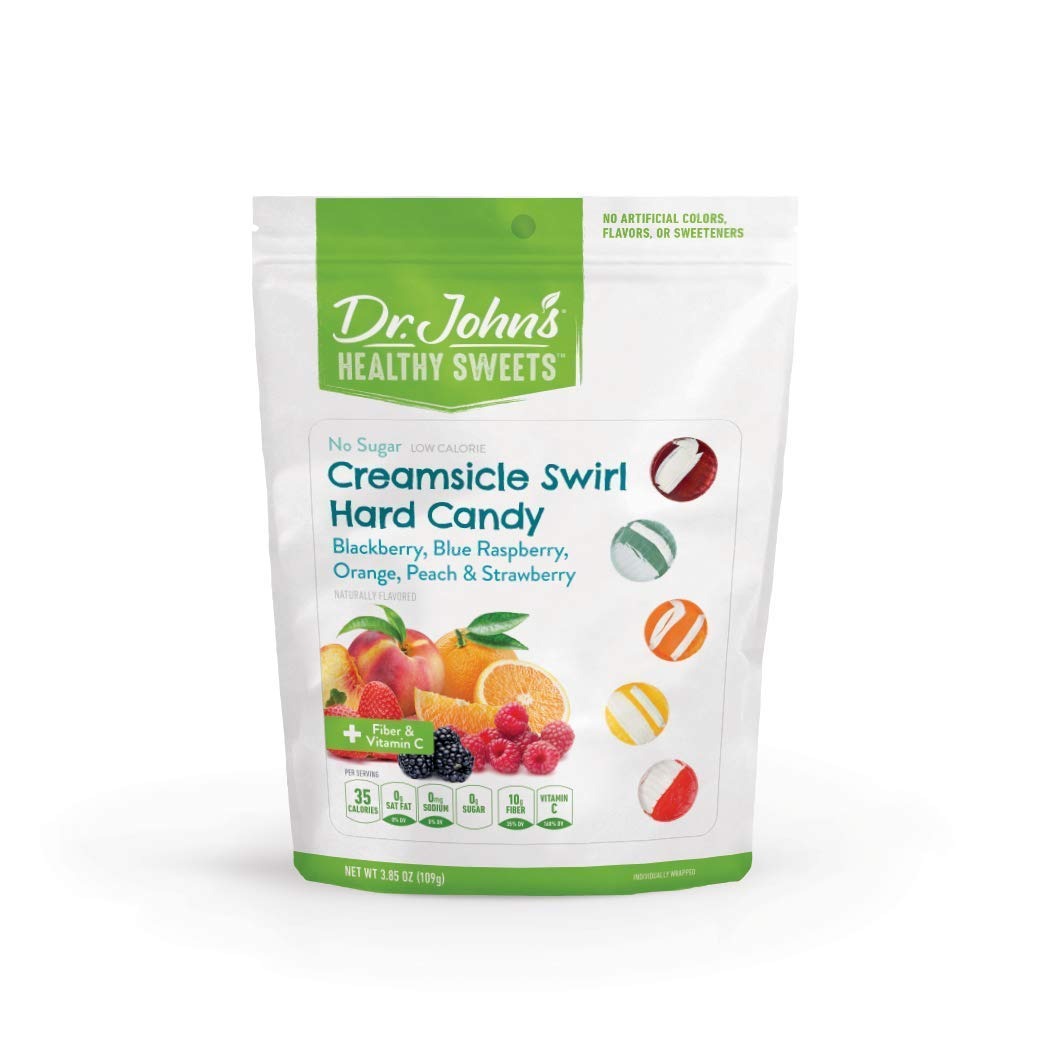
Item Name: Dr. John’s Sugar Free Candy, Healthy Hard Candy with Zero Sugar, Low Calorie Snacks, Keto Friendly, Vegan, Gluten Free, Creamsicle Swirl, 24 Count, 3.85 OZ
Bullet Point 1: Sweet Sugar-Free Indulgence: Enjoy guilt-free snacking with Dr. John's Healthy Sweets Hard Candies, a delightful assortment of low calorie, sugar-free candies!
Bullet Point 2: Vegan, Gluten, and Keto Friendly: Tailored to diverse dietary preferences, these sugar-free candies are suitable for keto, vegan, and gluten-free lifestyles, allowing everyone to indulge in a flavorful, guilt-free treat!
Bullet Point 3: Delicious & Nutritious: Dr. John's hard candies are not only sugar free candy, but also fortified with a whopping 10 grams of fiber and provide 160% of your daily recommended vitamin C!
Bullet Point 4: No Artificial Sweeteners or Colors: Dr. John's commitment to quality is evident in the absence of artificial sweeteners and colors, ensuring a naturally flavored and colorful candy experience.
Bullet Point 5: Convenient Resealable Packaging: Dr. John's Hard Candies come in a practical resealable bag, making it easy to savor these delectable treats on the go while keeping them fresh for later enjoyment.
Product Description: Dr. John’s Healthy Sweets Creamsicle Swirl Hard Candies are naturally sugar-free, fortified with important nutrients and bursting with flavor. We want you to feel good about eating our artisan candies. This 3.85 oz package comes with approximately 24 hard candies in Peaches & Cream, Orange & Cream, Blue Raspberry & Cream, Strawberry & Cream and Blackberry & Cream flavors made from natural ingredients that make them gluten-free, peanut-free, and dairy-free. What makes it taste so deliciously sweet if we don’t use any sugar? We use natural sugar alcohols - xylitol and erythritol - to make sure our candy is just as sweet, without all the calories! Bonus: unlike regular sugar, these sugar alcohols also don't promote tooth decay, making this candy the #1 choice for dentists across America. Who would eat sugar-free candy? People who keep to a low-sugar or no-sugar diet for medical reasons, like diabetes, people who enjoy getting their calories and sugar in places other than candy, and people who enjoy guilt-free indulgences.
Value: 3.85
Unit: Ounce

Price: 10.74